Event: Nepal Earthquake
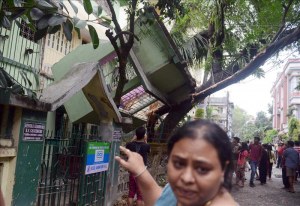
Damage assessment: damage